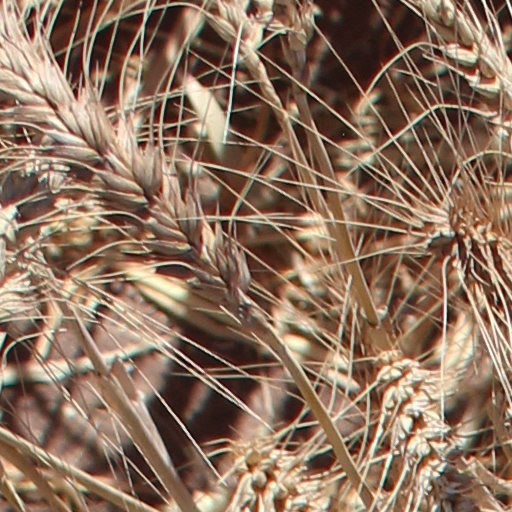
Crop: wheat